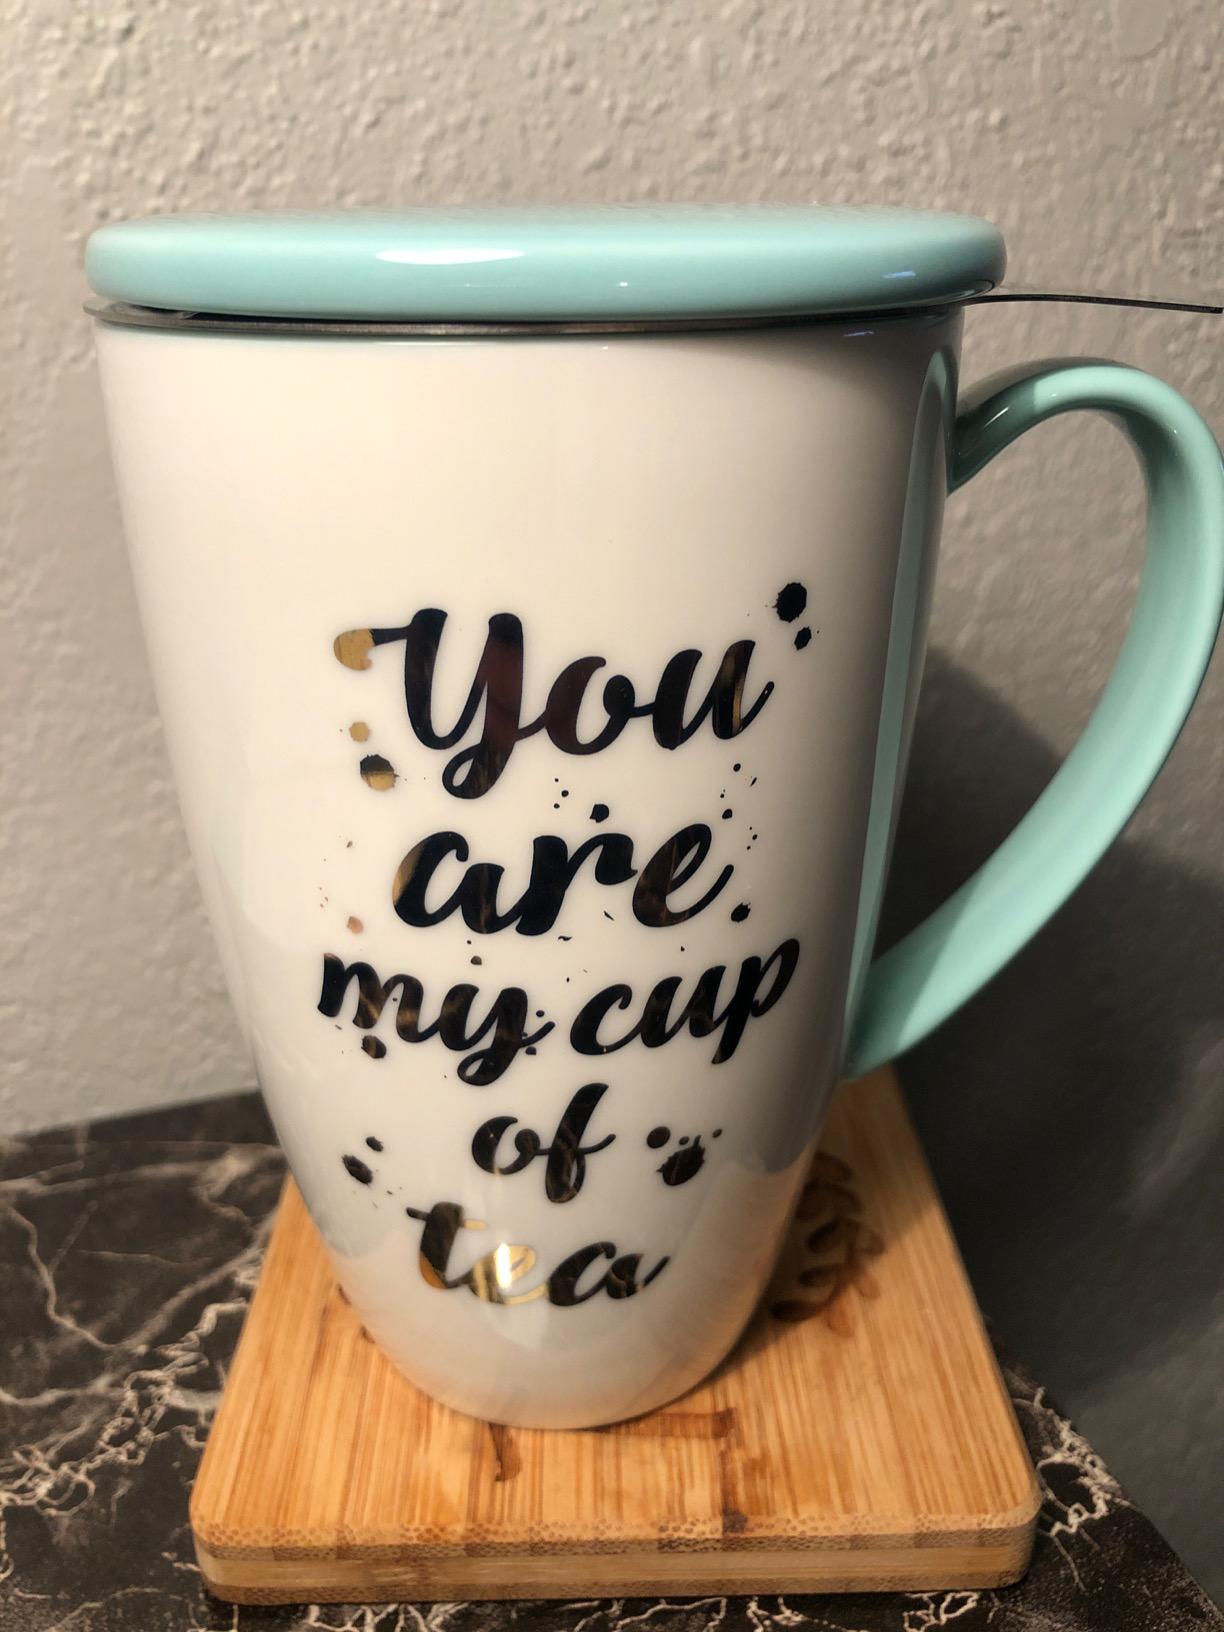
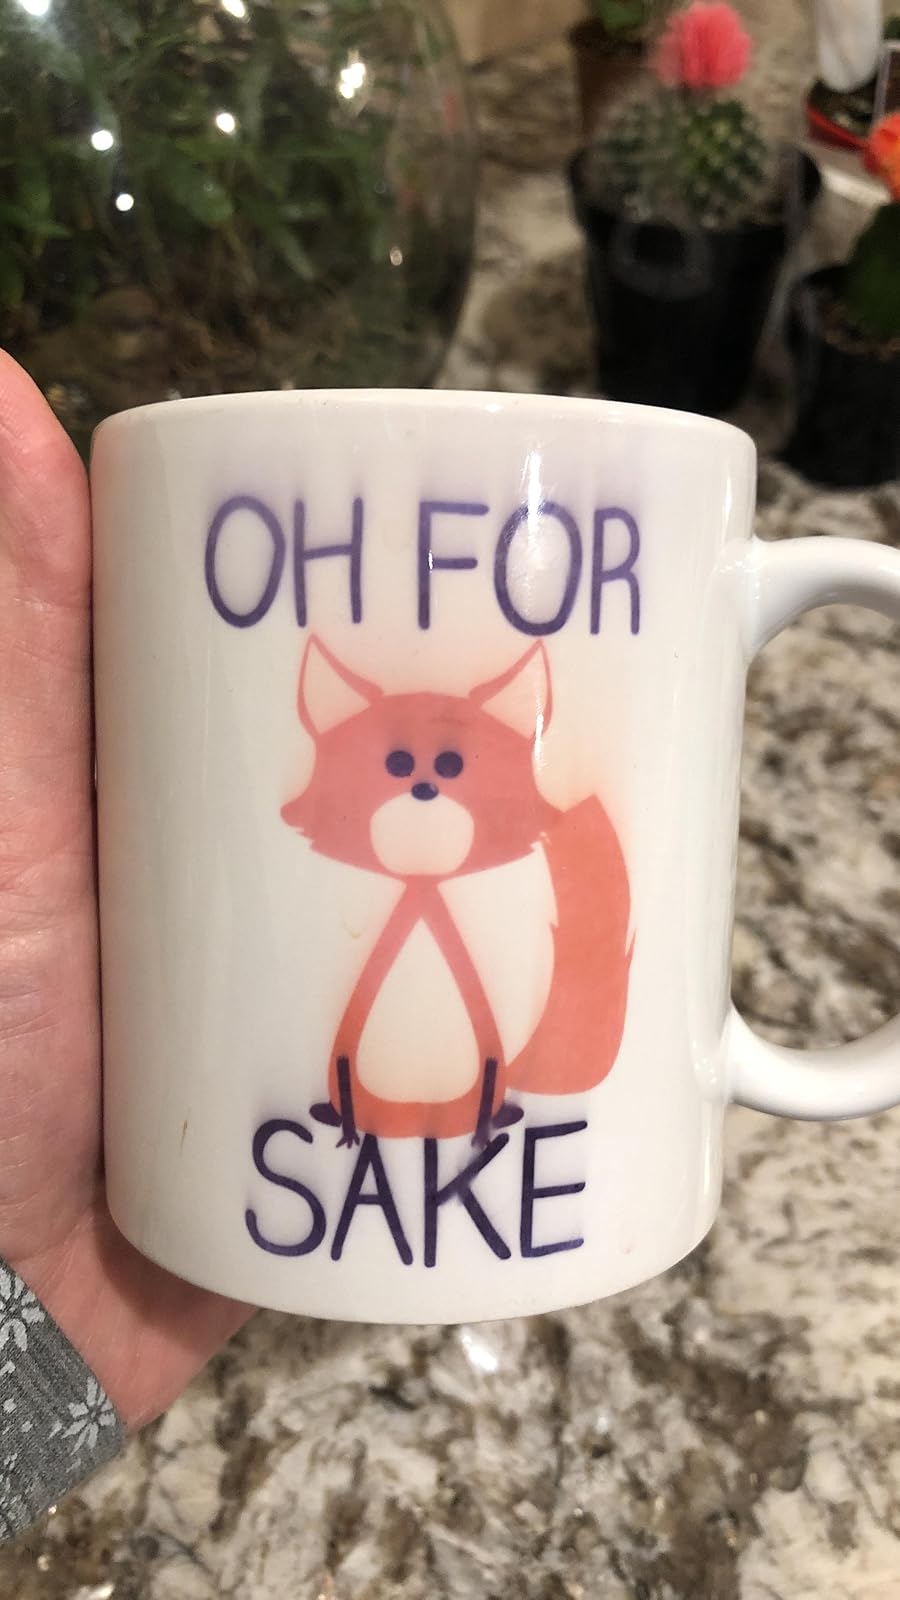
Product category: items_mug
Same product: no